E Street Band

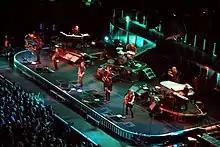
The E Street Band in performance in November 2007 during Magic Tour; this was the next-to-last full performance of Danny Federici.

The October 2004 Vote for Change tour was the last E Street Band effort for a while. The 2005 "Devils & Dust" album used scatterings of Federici, Scialfa, and Tyrell, while the 2006 Sessions Band Tour used Scialfa and Tyrell among the largely numbered backing musicians. During the latter, Springsteen mentioned he did plan to work with the E Street Band again in the future, but was vague about details.